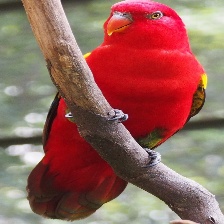
Species: CHATTERING LORY
Scientific name: LORIUS GARRULUS
ImageNet parent category: lorikeet